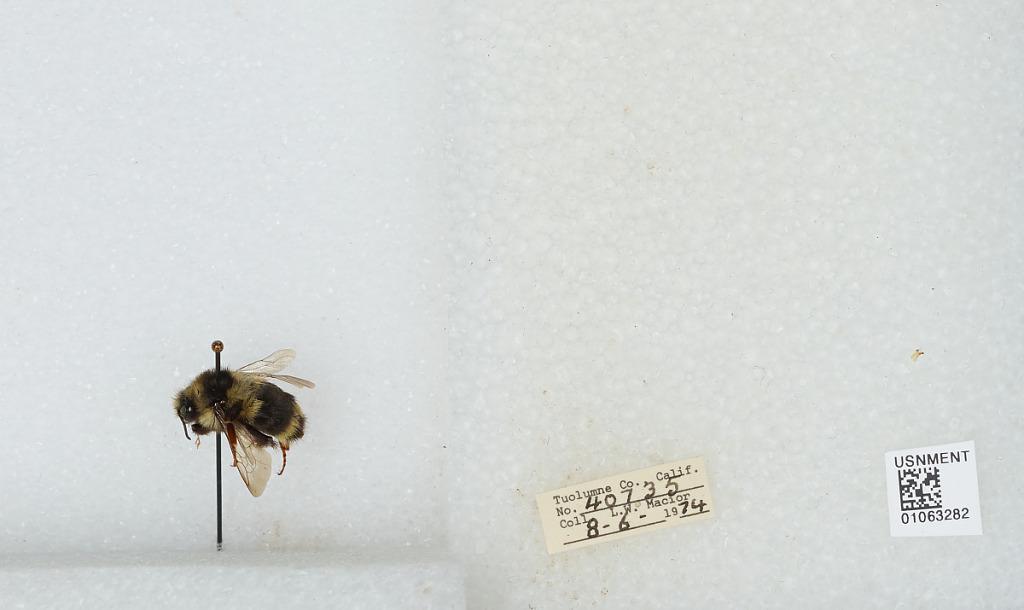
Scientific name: Bombus bifarius nearcticus
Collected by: L. Macior
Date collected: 1974-8-6
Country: United States
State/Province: California
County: Tuolumne
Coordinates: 38.02, -119.93